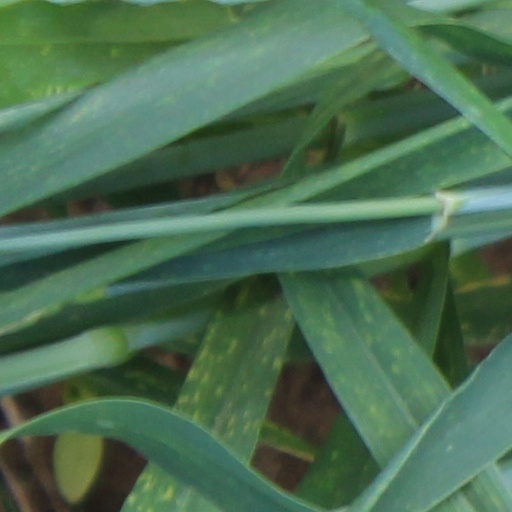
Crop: wheat